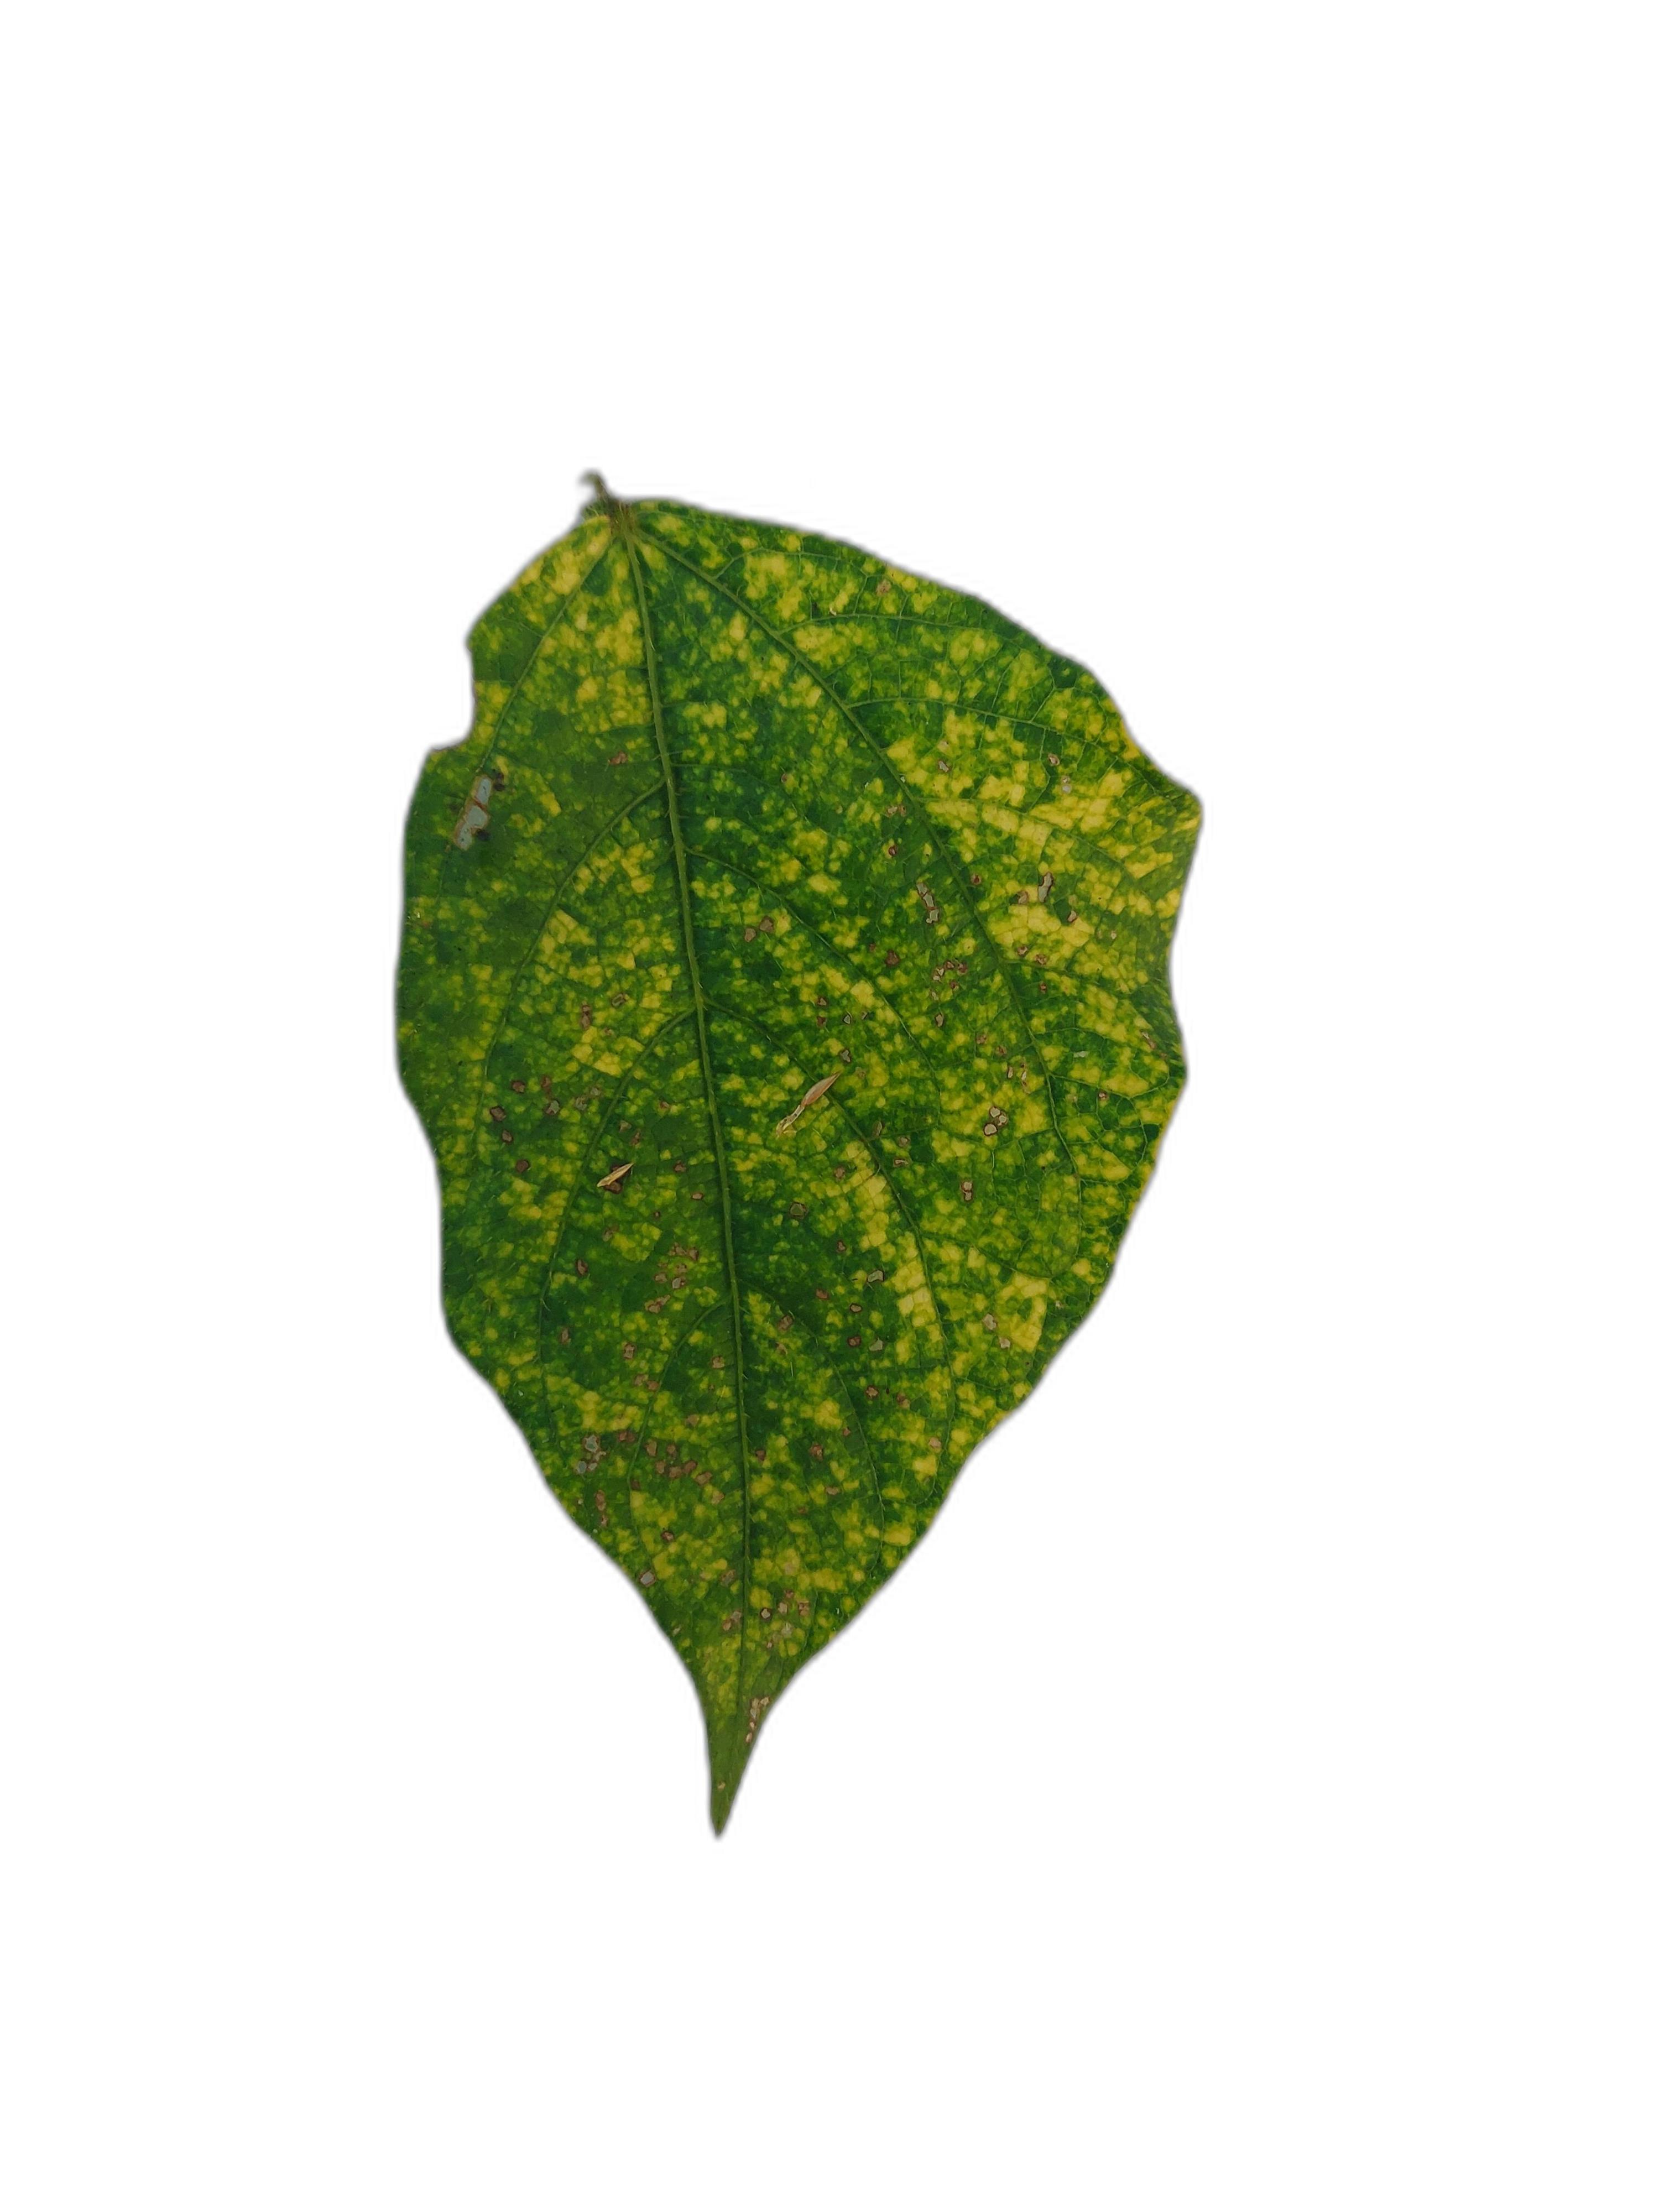
Label: Yellow Mosaic